Tokyu Kabukicho Tower

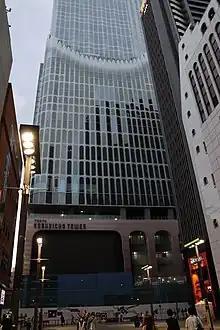
Entrance of the tower

Tokyu Kabukicho Tower's lower floors feature two theatres operated by TST Entertainment: the Zepp Shinjuku from basement floors 1 to 4, which accommodates 1500 people, and the Theater Milano-Za on floors 6–8, with a total of 900 seats. Occupying three floors lies the Zero Tokyo, Japan's largest night entertainment facility.